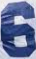
Number: 6